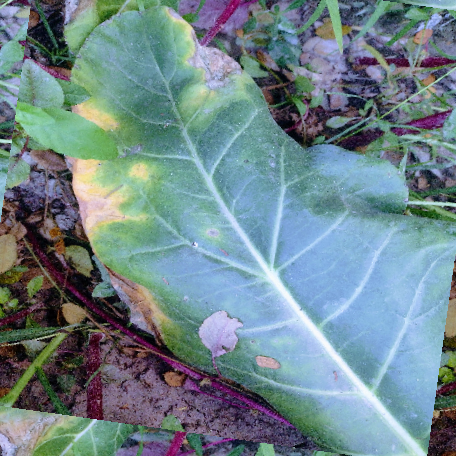
Label: Downy Mildew